Werner H. Kirsten

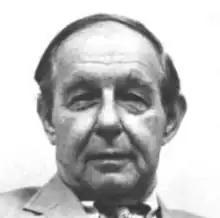
Werner H. Kirsten

Werner H. Kirsten (October 29, 1925 in Leipzig — December 24, 1992 in Hyde Park, Chicago) was a German-American pathologist and cancer researcher, known as the discoverer and namesake of a cancer-causing virus, the Kirsten Rat Sarcoma Virus, and consequently of the KRAS oncogene.